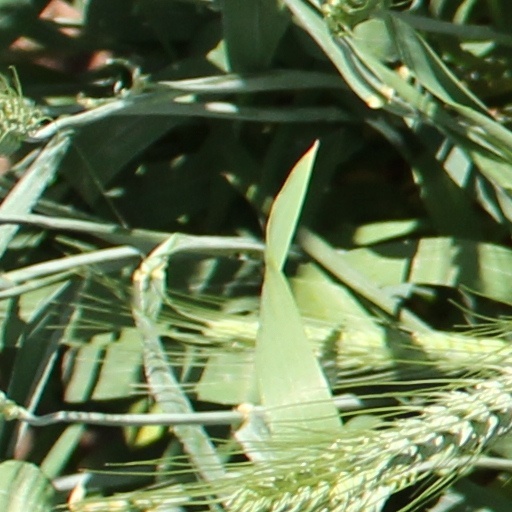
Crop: wheat